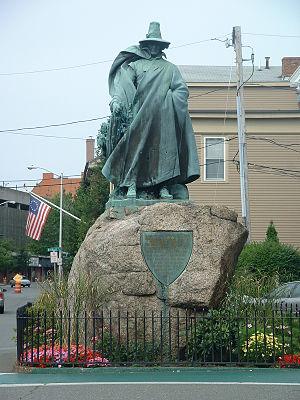
Le Massachusetts est un état des États-Unis dont la population compte près de 6,3 millions d'habitants. La capitale et la métropole de l'État est Boston. L’État fait partie de la région de la Nouvelle-Angleterre.
Salem est une ville située dans le comté d'Essex, dans le Massachusetts aux États-Unis. La plupart des gens associent la ville avec l'affaire des sorcières de Salem en 1692, aujourd'hui très exploitée sur le plan touristique, même si les accusées vivaient en réalité à proximité, à Salem Village, lieu où les événements se déroulèrent. Par contre, la majorité de la procédure judiciaire et le procès lui-même eurent lieu à Salem en mai 1692.